Mario Mandžukić

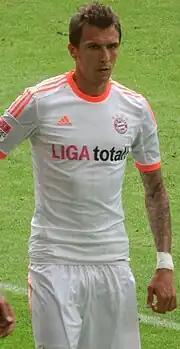

On 24 July 2012, Mandžukić made his debut for Bayern in a 6–0 win against Chinese Super League side Beijing Guoan, scoring the fifth goal in the friendly match in the 79th minute. On 12 August, he scored his first goal in an official game against reigning Bundesliga champions Borussia Dortmund in the sixth minute, helping his team win the German DFL Supercup. He scored his first league goal for Bayern against Greuther Fürth on matchday one and added another one the next matchday in a 6–1 win against VfB Stuttgart. He went on to score twice against his former club Wolfsburg.